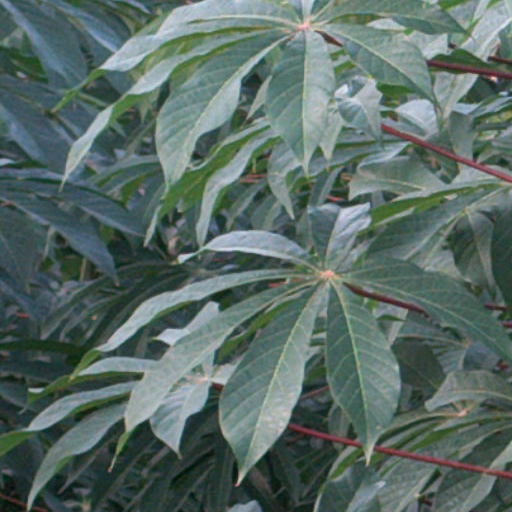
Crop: cassava